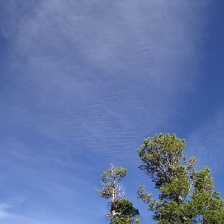
Cloud type: Cirrocumulus